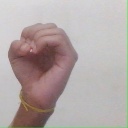
अक्षर: ऊ